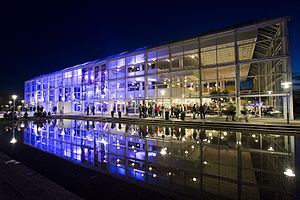
Musikhuset Aarhus
Musikhuset Aarhus
Musikhuset Aarhus er Nordens største musikhus. Musikhuset har seks sale, ni scener og 35.000 m². Hvert år afholdes ca. 1500 arrangementer indenfor koncerter, dans, teater, musicals, klassisk musik, opera og comedy. Omkring 650.000 gæster besøger årligt Musikhuset.